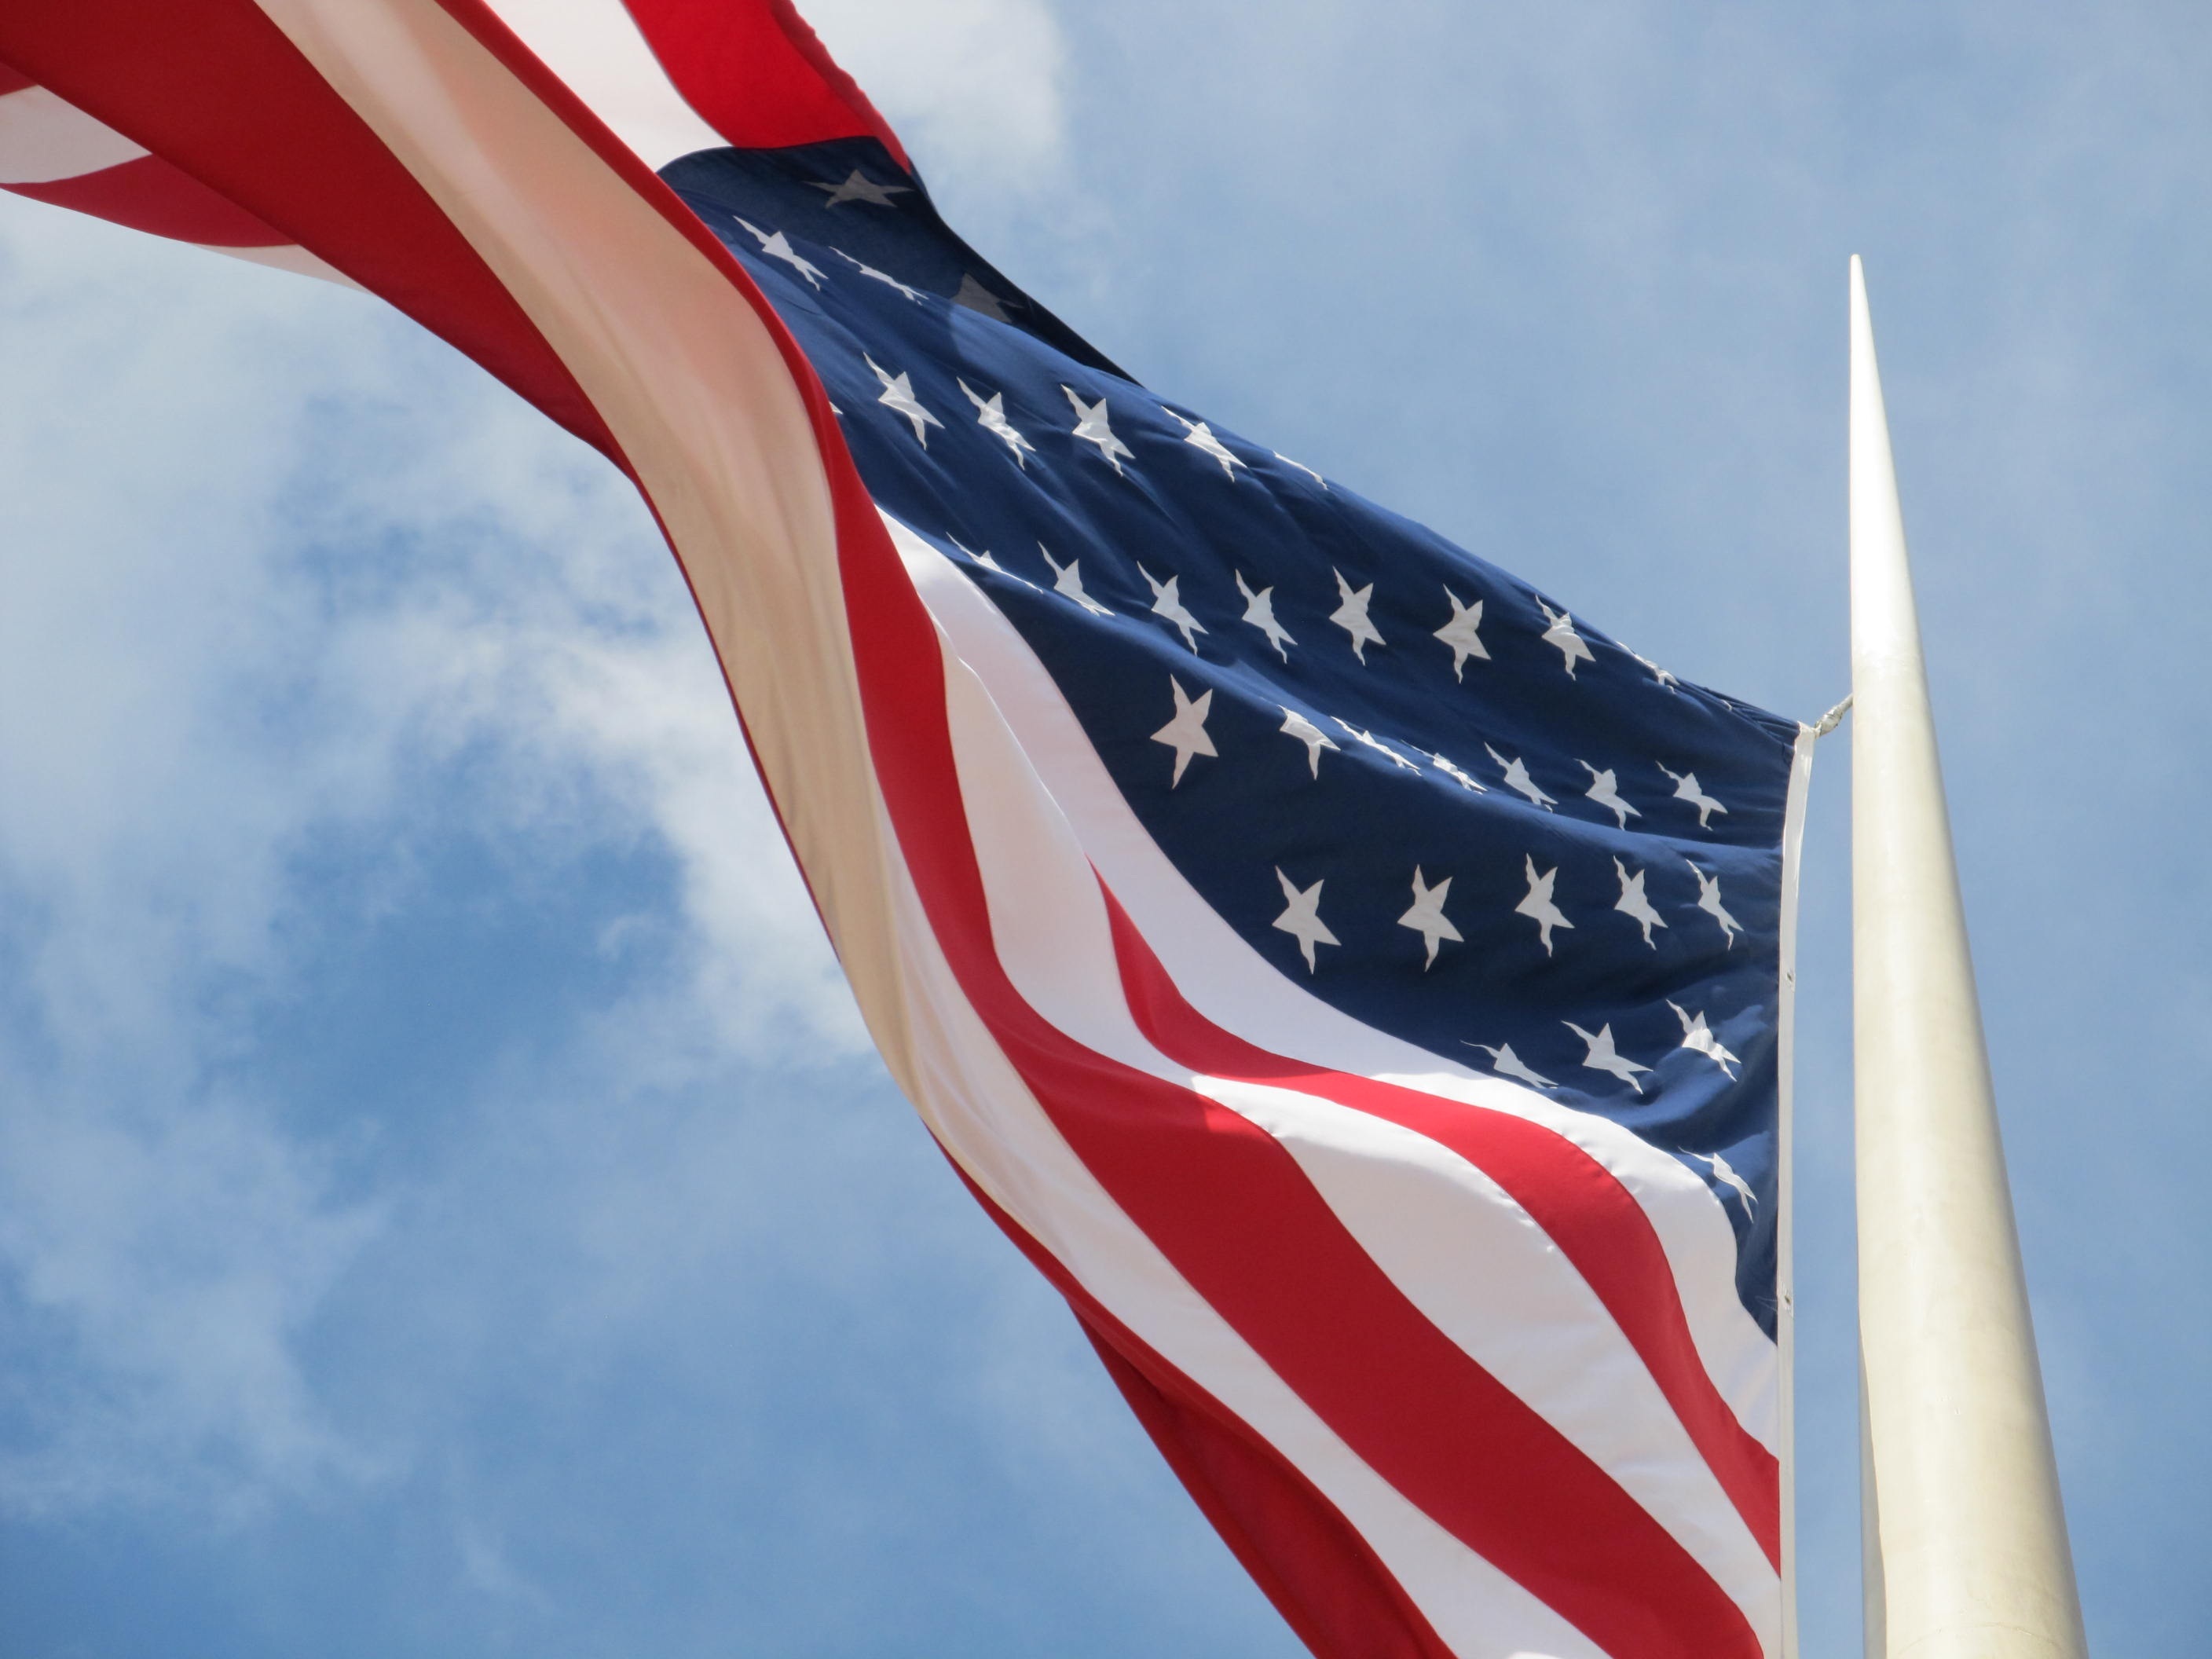
wing, red, flag, breeze, usa, american flag, blue, stars and stripes, flagpole, patriotism, united states, blowing, windy, patriotic, waving, flag of the united states, atmosphere of earth